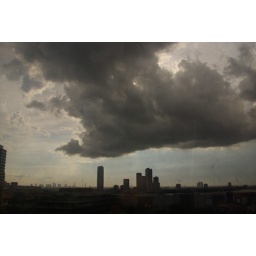
darkness looms over the city. a view thru the very dirty windows of our office. taken and posted 05/09/08 4:45pm